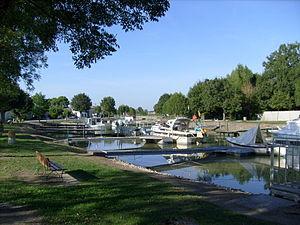
Port des Monards à Barzan
Barzan est une commune du Sud-Ouest de la France, située dans le département de la Charente-Maritime. Ses habitants sont appelés les Barzanais et les Barzanaises.
Le port des Monards est un port de pêche, de plaisance et de commerce — quoique très modeste — partagé entre les communes de Barzan et de Chenac-Saint-Seurin-d'Uzet, en Charente-Maritime et en région Nouvelle-Aquitaine. Établi au point de confluence de deux modestes cours d'eau tributaires de l'estuaire de la Gironde, le Rambaud et la Rivière de Chauvignac, qui en se rejoignant forment le chenal des Monards, il a une capacité de 80 places.